Robert Wolter Mongisidi

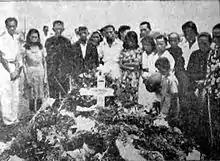
Mongisidi's family surrounding his grave, 1950

Indonesia's independence was proclaimed while Mongisidi was in Makassar. However, the Dutch sought to regain control of Indonesia after the end of World War II. They returned through the Netherlands Indies Civil Administration (NICA). Mongisidi became involved in the struggle against NICA in Makassar. On 17 July 1946, Mongisidi with Ranggong Daeng Romo and others formed the Indonesian people's resistance army in Sulawesi, which continually harassed and attacked Dutch positions. He was caught by the Dutch on 28 February 1947, but managed to escape on 27 October 1947. The Dutch caught him again and this time sentenced him to death. Mongisidi was executed by firing squad on 5 September 1949. His body was moved to the Makassar heroes cemetery on 10 November 1950.